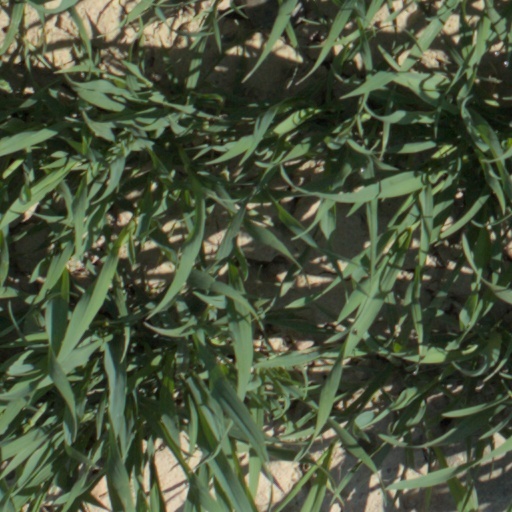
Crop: wheat